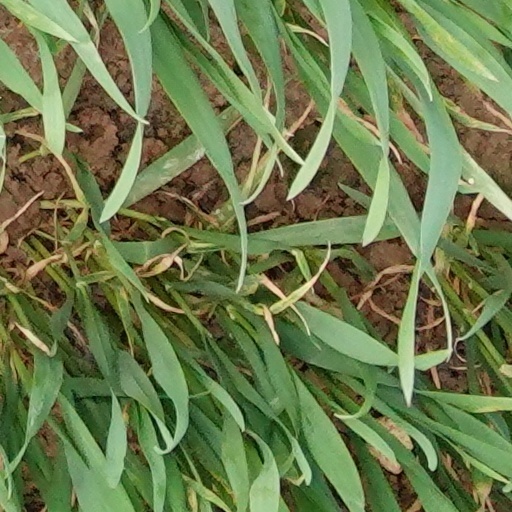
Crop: wheat